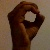
The image shows a hand gesture representing the letter 'O' in Indian Sign Language.